The Dark Eye (role-playing game)

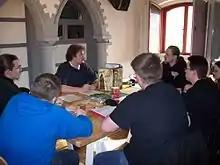
People playing "The Dark Eye" around a table

"The Dark Eye" is set in the fantasy realm of Aventuria. During the 1990s, it was first translated as "Arkania", but the name was later changed to one closer to the original German name. Aventuria is a continent of the planet Ethra (an anagram of "Earth", as the planet's name in the German edition, Dere, is an anagram of ", the German word for "Earth"). The other continents of Ethra are Myranor (also called "Gyldenland" in Aventuria), Uthuria and Vaestenland.